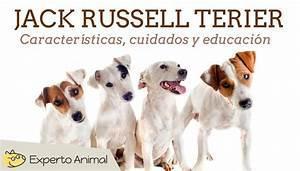
dog